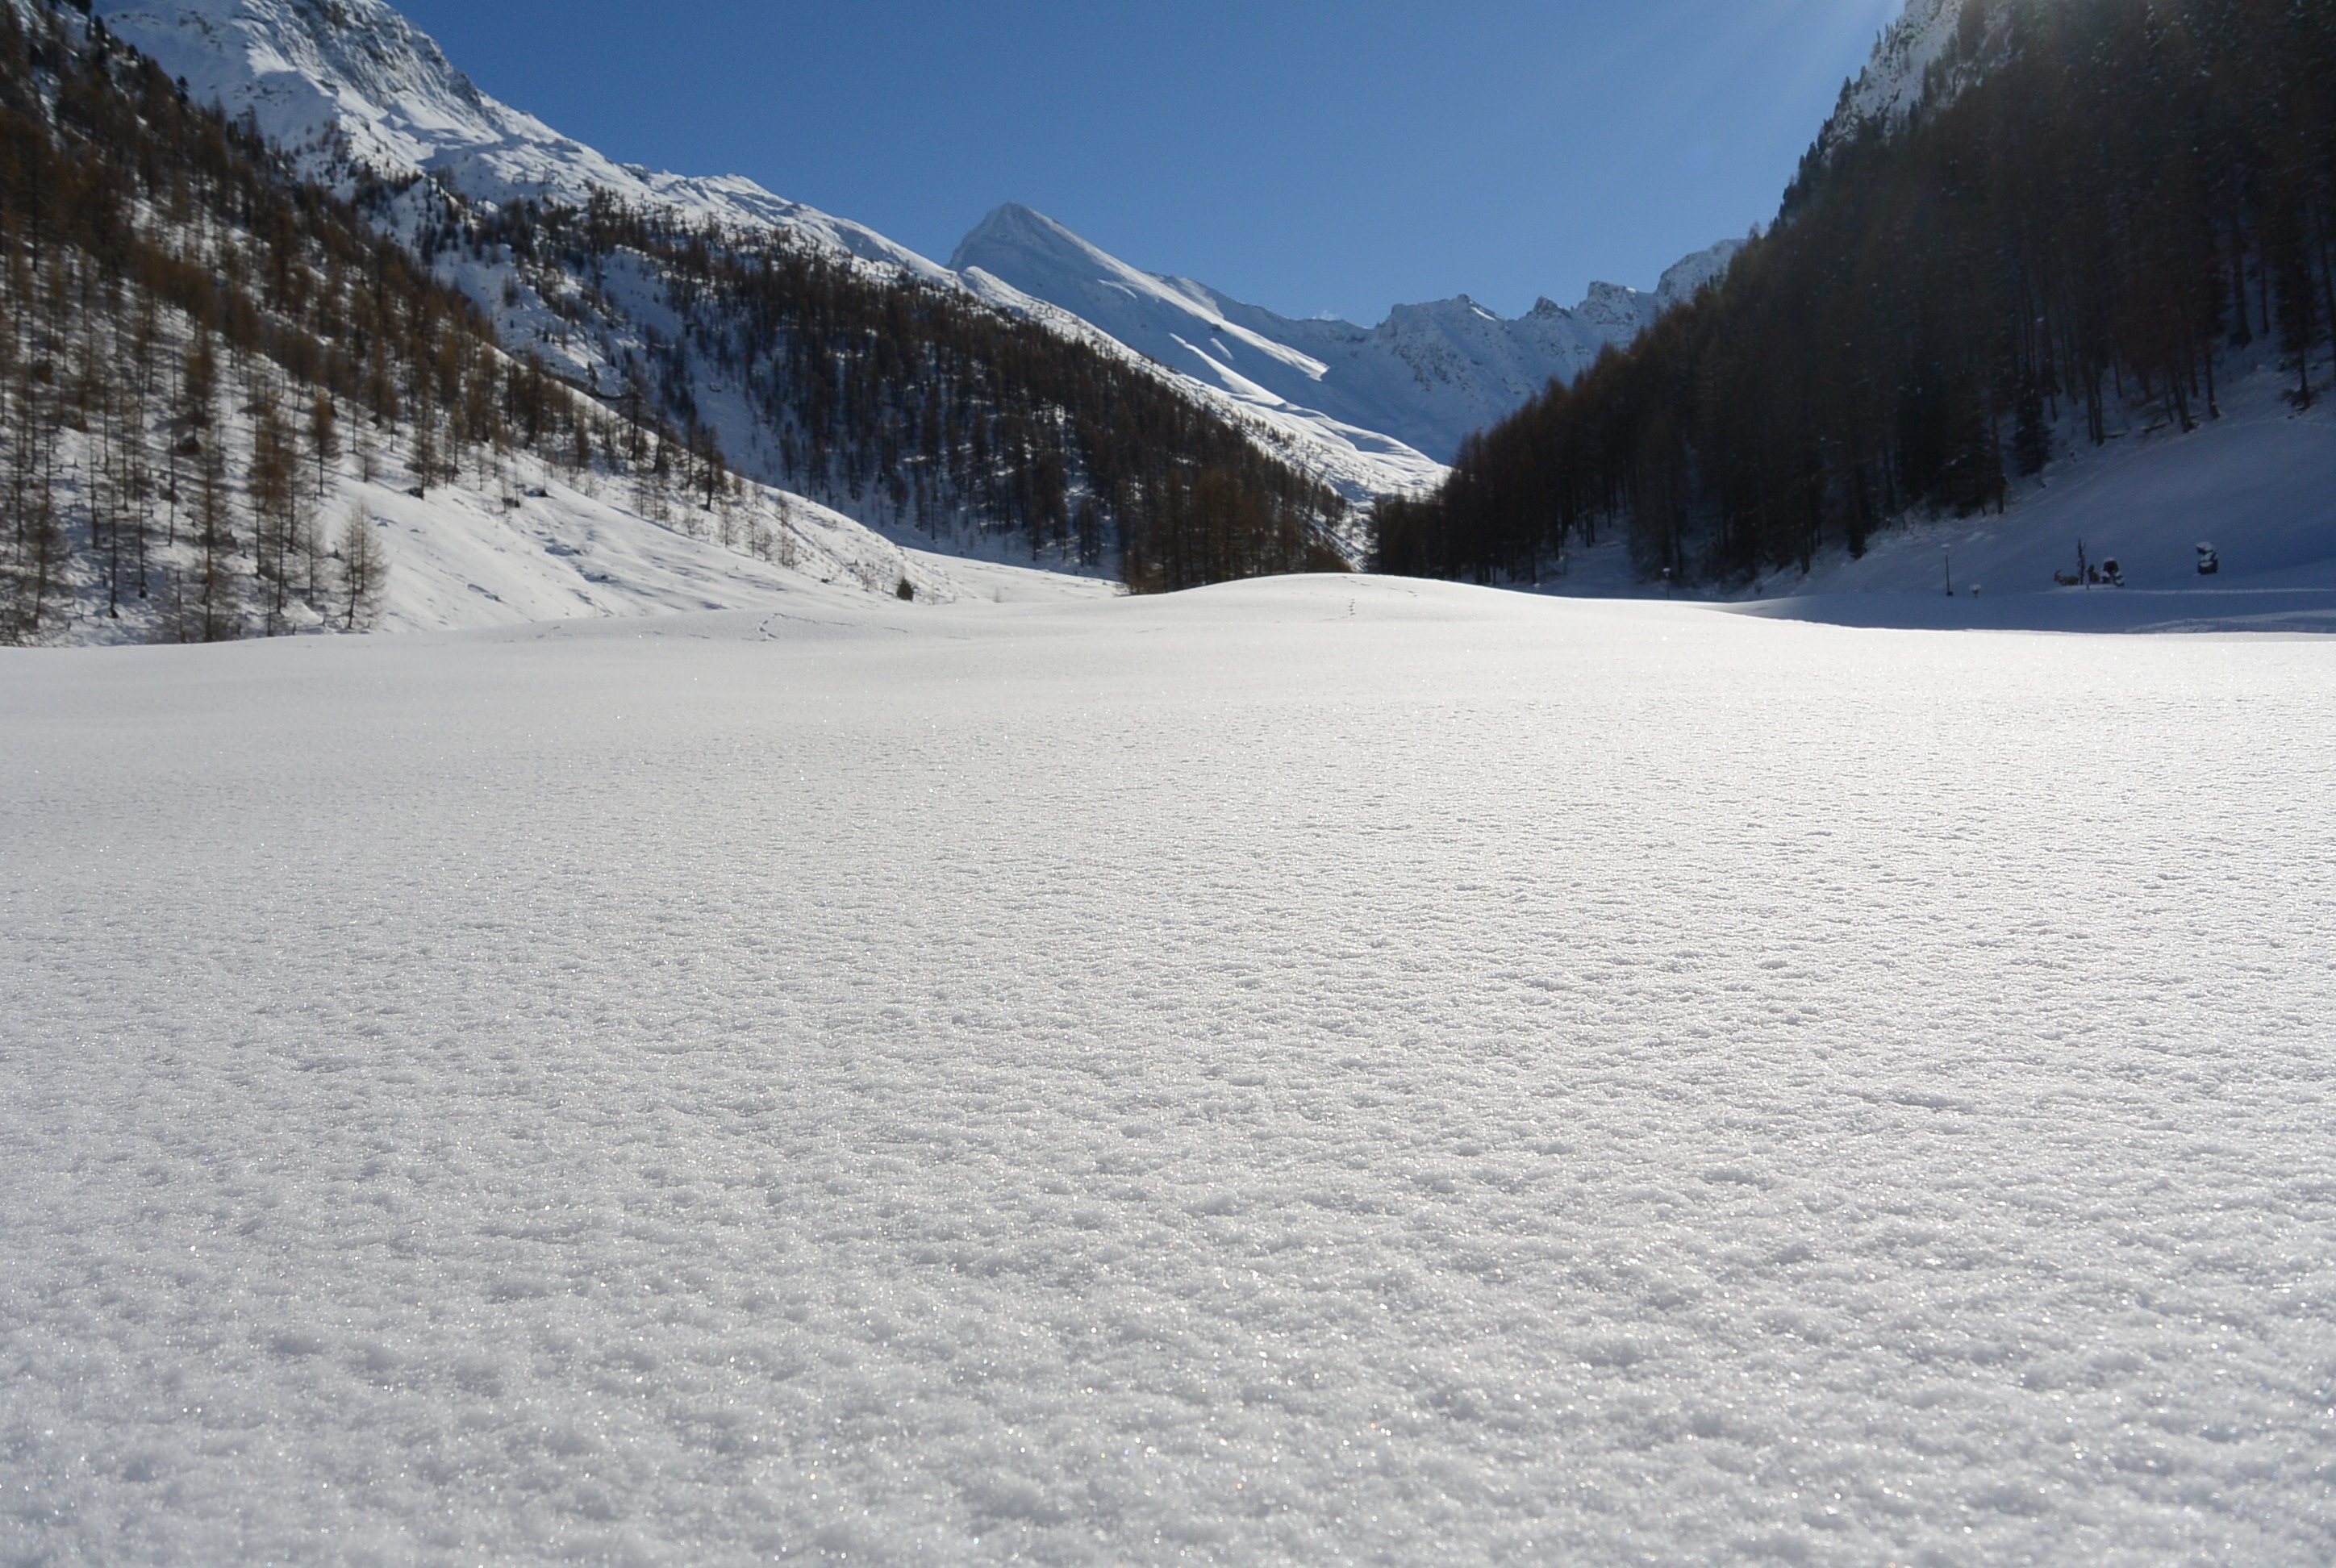
landscape, tree, wilderness, mountain, snow, winter, cloud, sky, hill, lake, frost, valley, mountain range, ice, glacier, terrain, ridge, massif, mountains, alps, switzerland, fell, cirque, piste, moraine, freezing, mountain pass, mountainous landforms, glacial landform, geological phenomenon